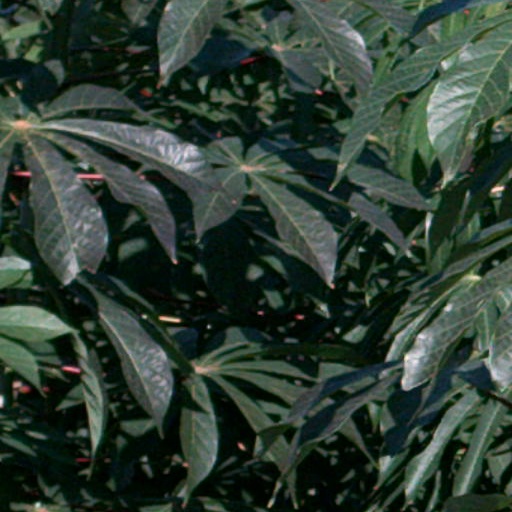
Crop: cassava